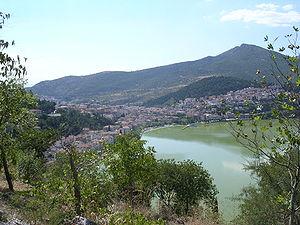
Kastoria est une ville en Grèce du nord, dans la périphérie de la Macédoine-Occidentale. C'est le chef-lieu du nome de Kastoria et elle est située sur la côte occidentale du lac Orestiada. Elle s'appelait Keletron dans l'Antiquité.